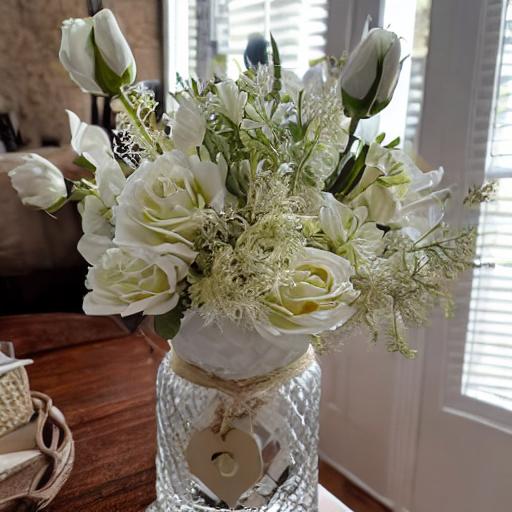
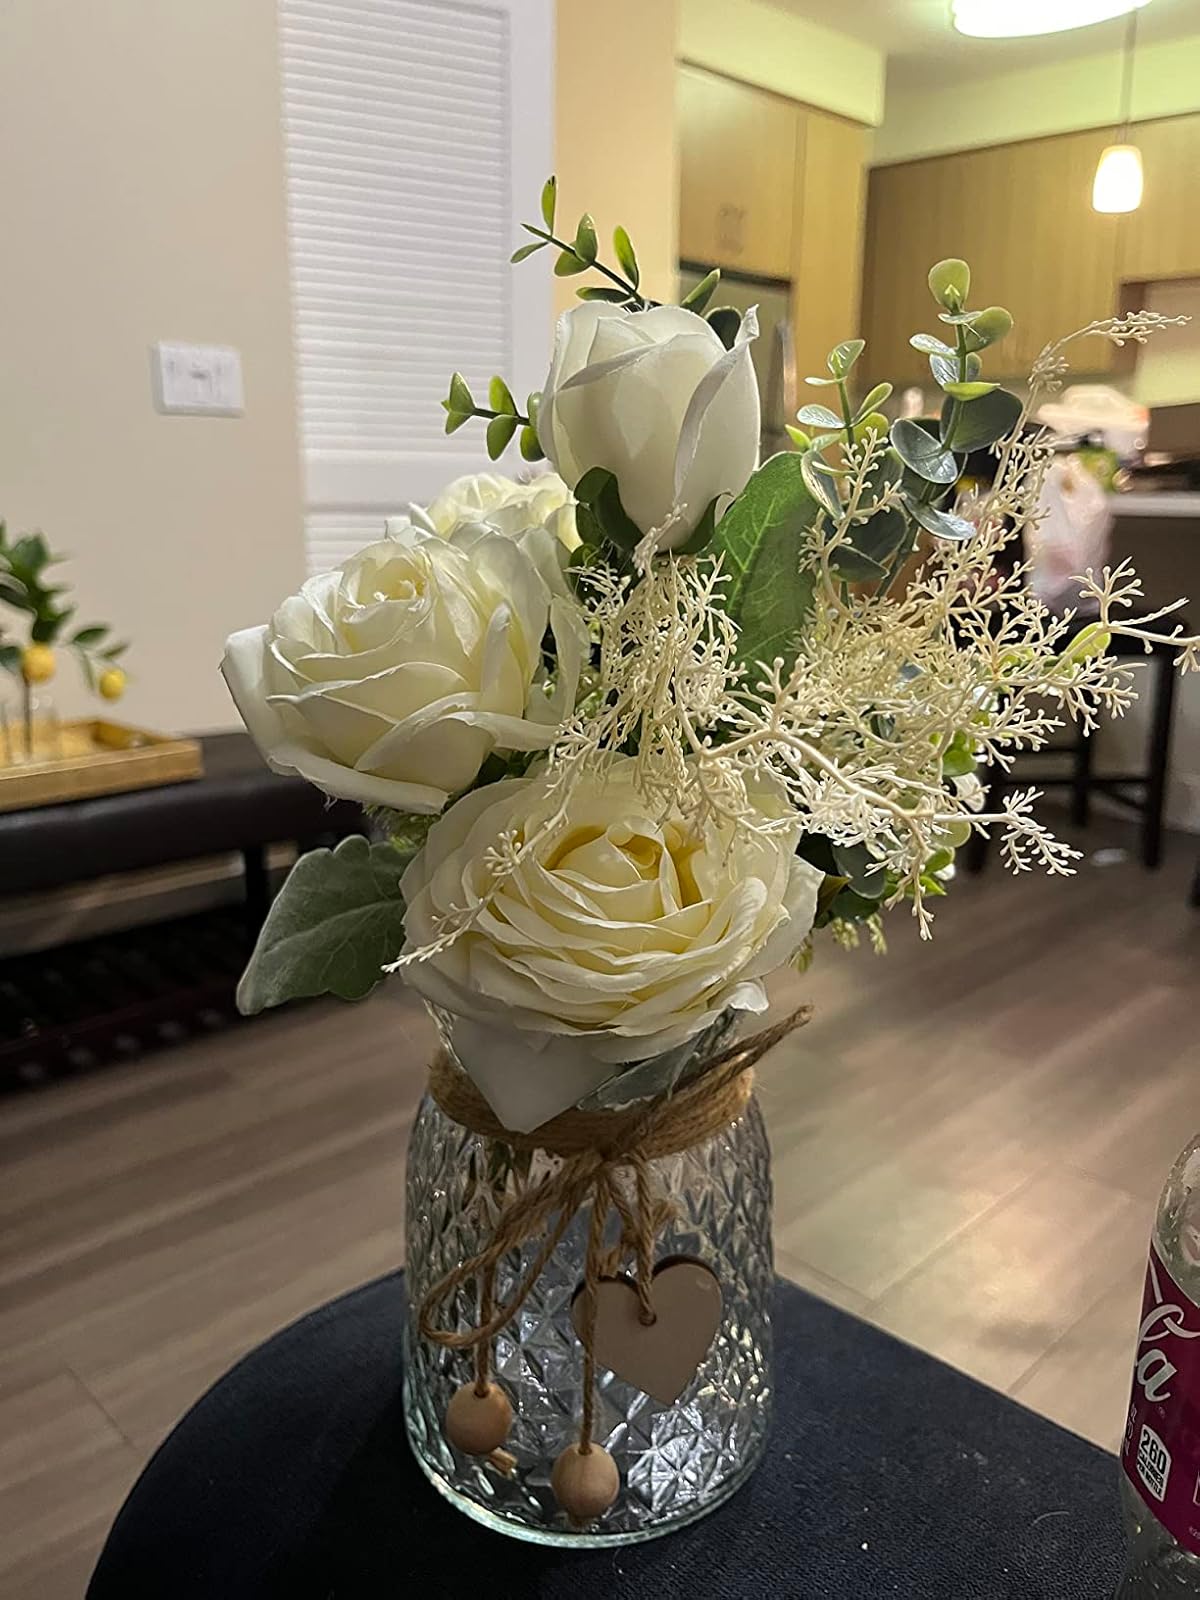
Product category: vase
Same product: no